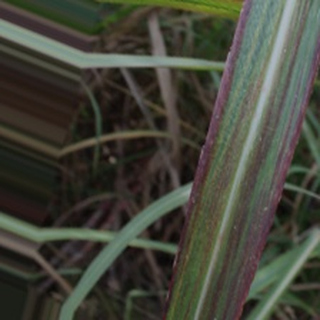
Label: sugarcane_bacterial_blight